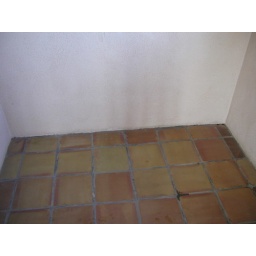
Damage - nook area. Cracks between the floor and the wall in the floor tile. about 6 linear feet